Kirn

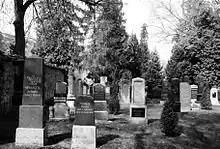
Jewish graveyard (monumental zone)

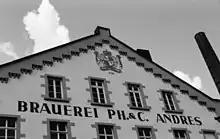
Kallenfelser Straße (no number) – Andres brewery

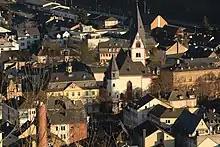
Kirchstraße 3 and 4 – former Piarist monastery (town hall) and Evangelical church

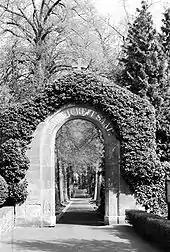
Auf der Schanze – graveyard; graveyard gate

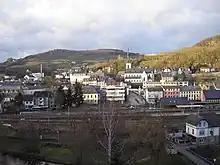
View from the Nahe's right bank of Kirn's Catholic church; before it (to the right) the railway station

This Gothic Revival hall church, originally consecrated to Saint Pancras, with its Late Gothic quire and Romanesque steeple from the 11th or 12th century was renovated in 1992 and 1993 to give it back its original form and interior design. Inside are found several tombs of Walgraves-Rhinegraves that are worth seeing. Between 1681 and 1892, the church served both Protestants and Catholics as a simultaneous church. During this time, a wall split off the Protestant section of the church from the sanctuary, which was reserved for the Catholics. After the frightful flood of 1875, new building was required at the church. As a result of this, the Catholics thought it best to build themselves their own church on Halmer Weg.